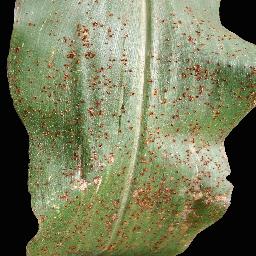
Label: Corn___Common_rust